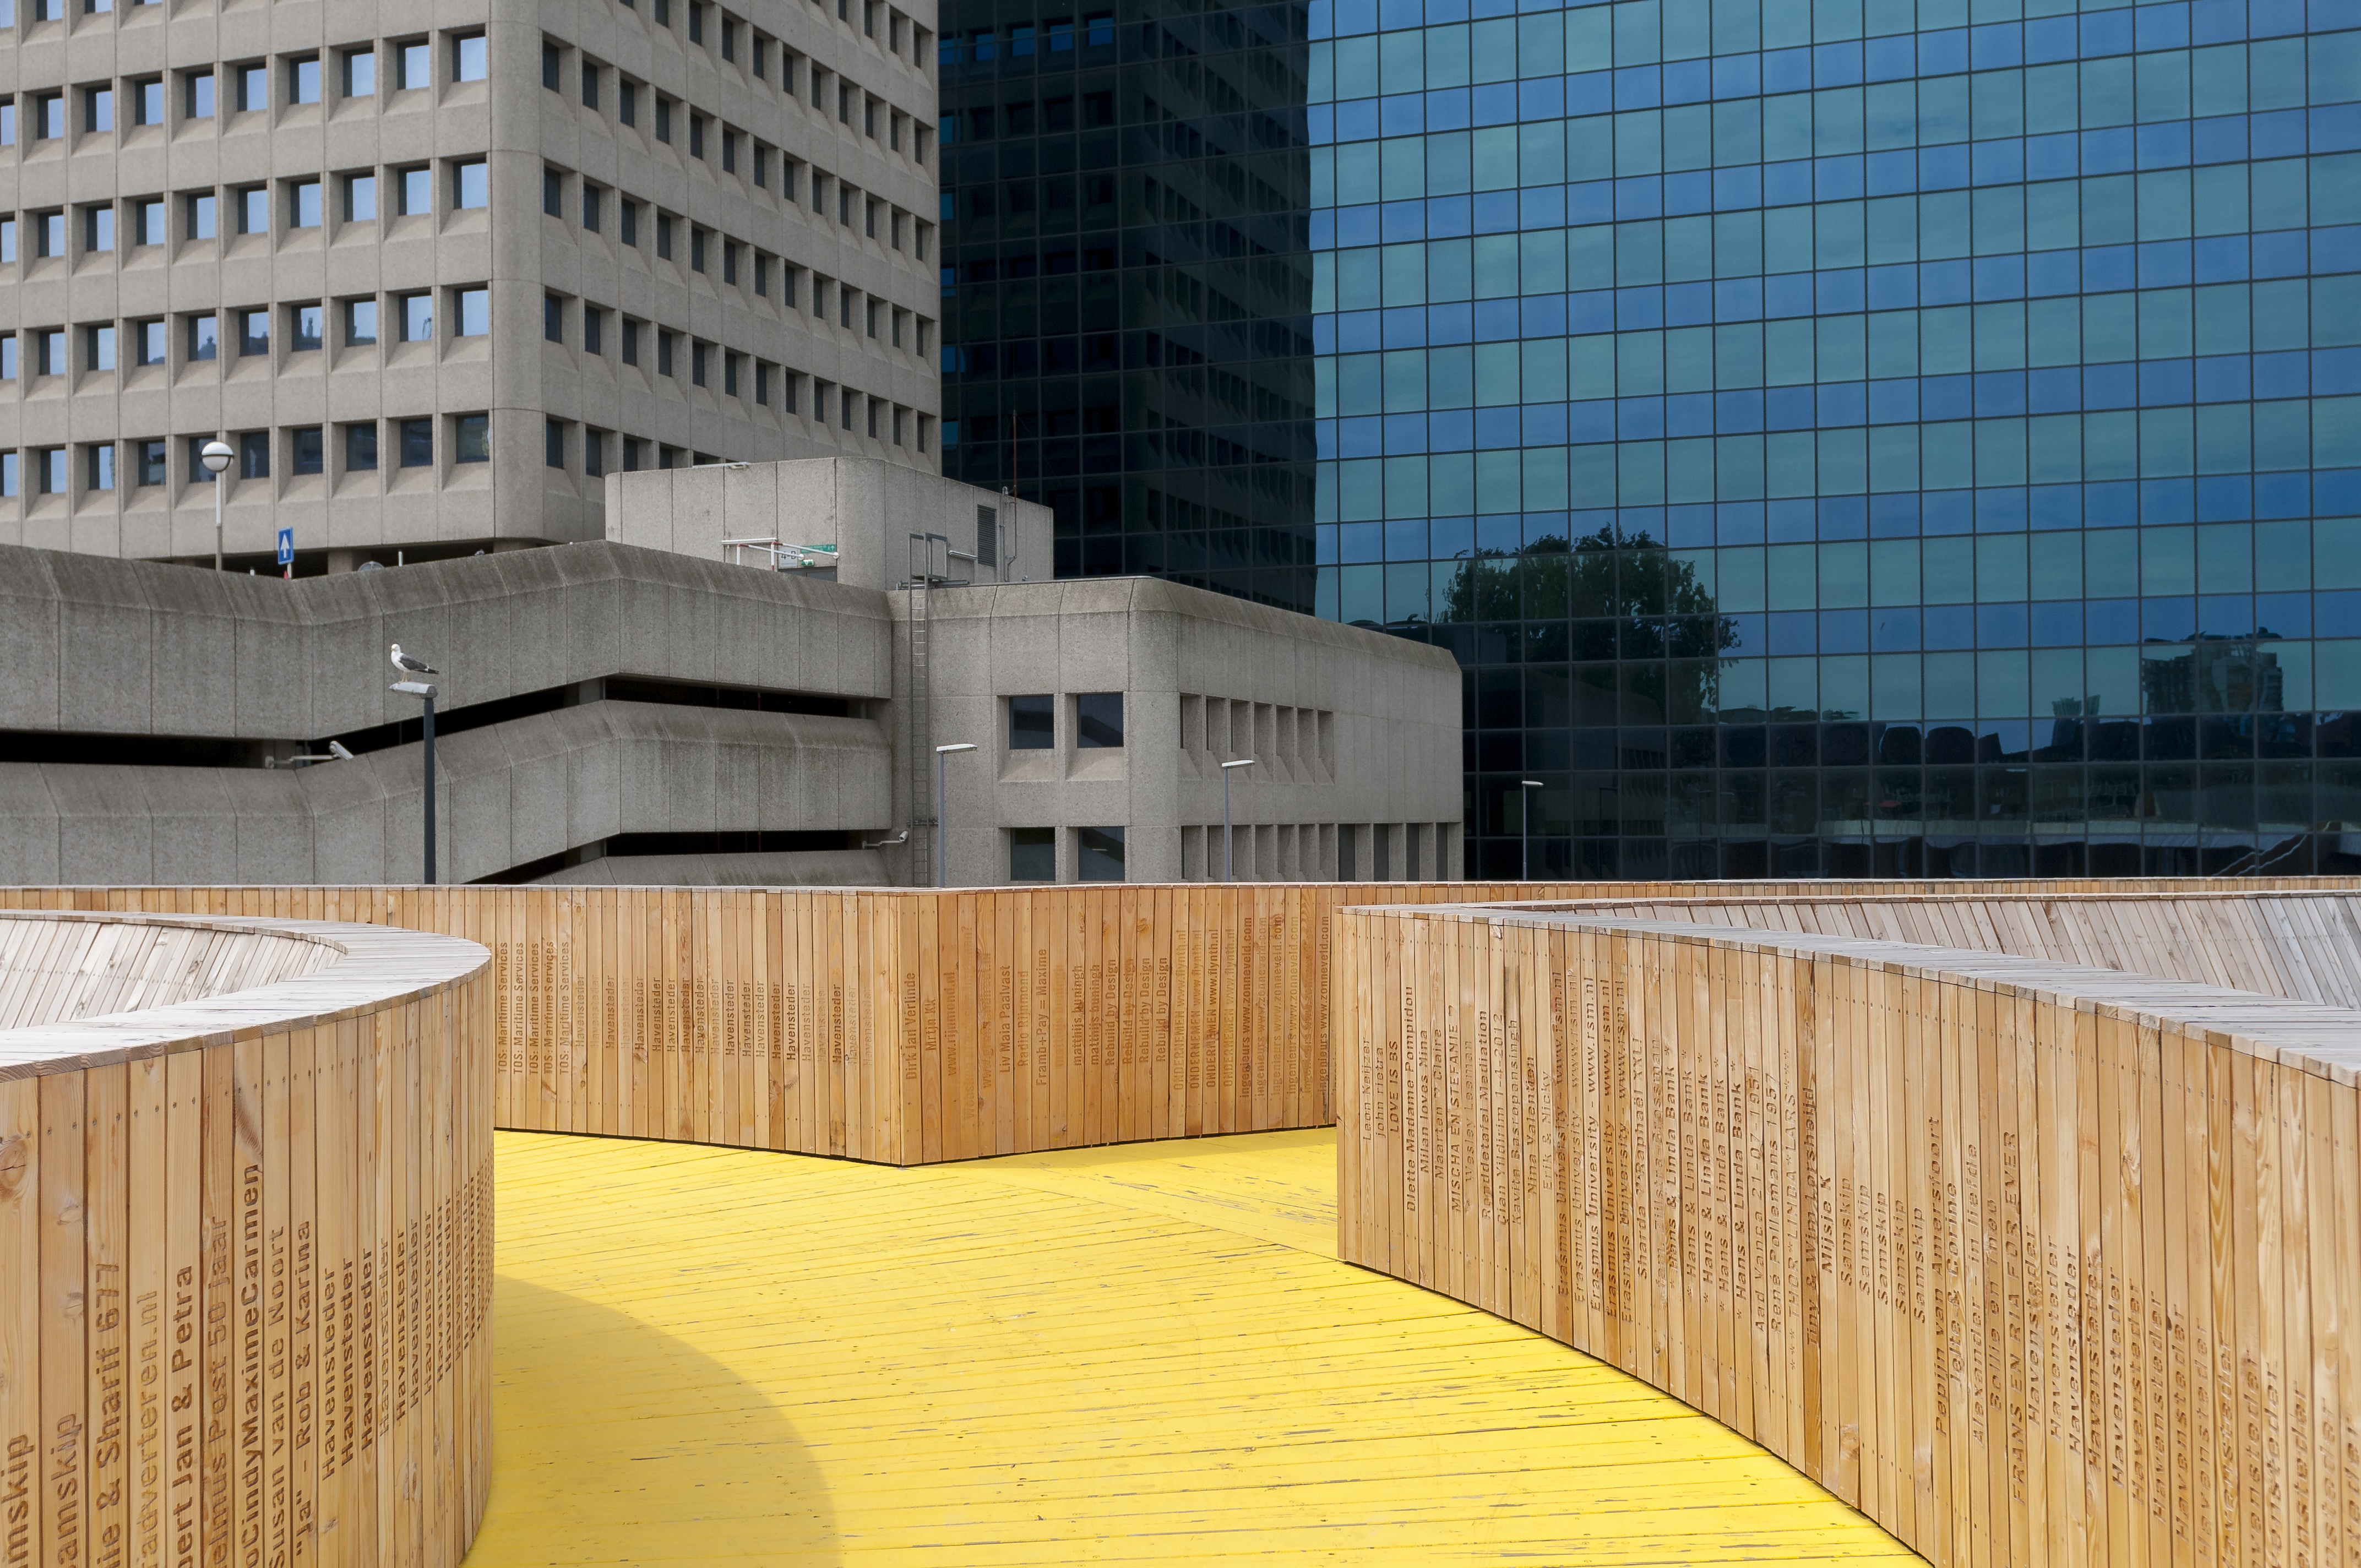
architecture, structure, wood, wall, facade, professional, rotterdam, design, headquarters, outdoor structure, air girth, city initiative